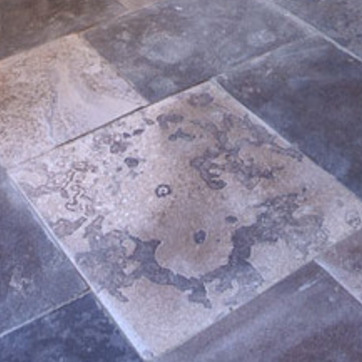
Material: stone